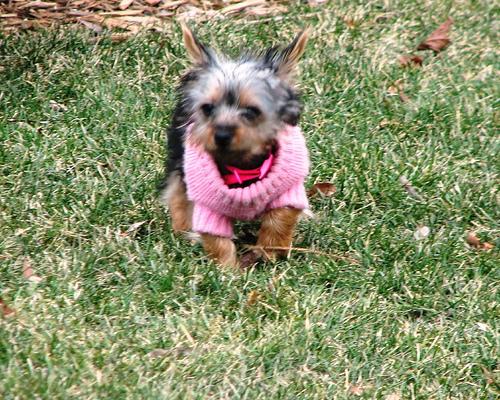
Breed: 231-n000081-silky_terrier